Tuxedo Computers

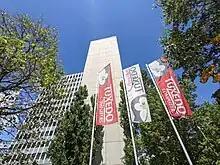
Corporate headquarters in Augsburg's BüroCenter Messe (2023).

Tuxedo Computers was founded on February 1, 2004, by current managing director Herbert Feiler in Bayreuth. In 2013, the company moved to Königsbrunn. In 2019 followed another move to the current headquarters in Augsburg. The name derives from the Linux mascot Tux, whose feathers resemble a tuxedo. The company emerged from an online store that specialized in the distribution of promotional items related to Linux and open-source software and software boxes with Linux distributions.